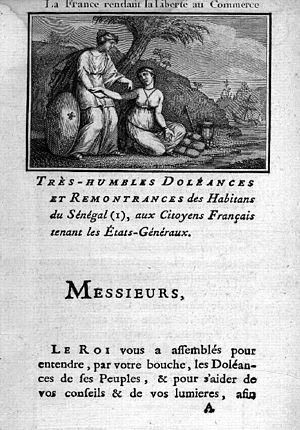
Un cahier de doléances est un registre dans lequel les assemblées chargées d'élire les députés aux États généraux notaient vœux et doléances. Cet usage remonte au XIVᵉ siècle. Les cahiers de doléances les plus notoires restent ceux de 1789.
Dominique Harcourt Lamiral est un agent commercial français, notamment impliqué dans le commerce des esclaves, qui séjourna plusieurs années au Sénégal et rédigea notamment le Cahier de doléances que les habitants de Saint-Louis envoyèrent aux États généraux en 1789.
L’histoire du Sénégal – avant l'accession du pays à son indépendance en 1960 – s'inscrit d'abord dans celle d'entités plus larges telles que, successivement, le Sahara, le Soudan, la Sénégambie ou l'Afrique-Occidentale française, avant d'être associée à l'époque contemporaine à celle des États voisins du Sahel africain.
L'assimilation coloniale est la politique censément mise en place par la France dans ses colonies durant le XIXᵉ et le XXᵉ siècle. Longtemps considérée de manière simple comme l'envers de la politique coloniale britannique plus différentialiste, elle ne constitue en réalité qu'un des axes de la politique coloniale française, à côté d'autres politiques fondées davantage sur le maintien des structures sociales antérieures à la mise en place de la domination coloniale. En la matière, les historiens ont montré que la politique coloniale française était variable, s'appliquant diversement entre les différents territoires de l'empire.
Les doléances sont des requêtes adressées par un tiers à une autorité politique ou religieuse essentiellement pour faire des remarques, ou pour exprimer un souhait.